Bulbous corpuscle

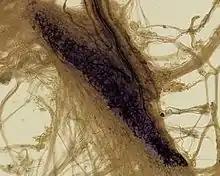
Ruffini corpuscle from original slide sent by Ruffini to

This spindle-shaped receptor is sensitive to skin stretch, and contributes to the kinesthetic sense of and control of finger position and movement. They are at the highest density around the fingernails where they act in monitoring slippage of objects along the surface of the skin, allowing modulation of grip on an object.